Gwalior Municipal Corporation

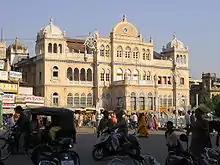
Gwalior Town Hall

Gwalior Municipal Corporation (GMC) is the Municipal Corporation established in 1887, it is responsible for the civic infrastructure and administration of the city of Gwalior, located in Madhya Pradesh, India. This civic administrative body administers an area of . The GMC is formally headed by Shobha Satish Sikarwar (INC), present Mayor of Gwalior.